Mercury Cyclone

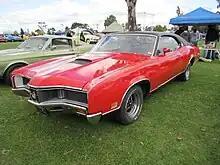
A 1970 Cyclone GT (429 Cobra Jet)

Mercury also added a new model to the Cyclone line: the Cobra Jet (CJ). The Cobra Jet's engine was a which generated . The engine had a Ram Air option, a 735 CFM Holley four-barrel carburetor although the option showed no quoted difference in horsepower rating.